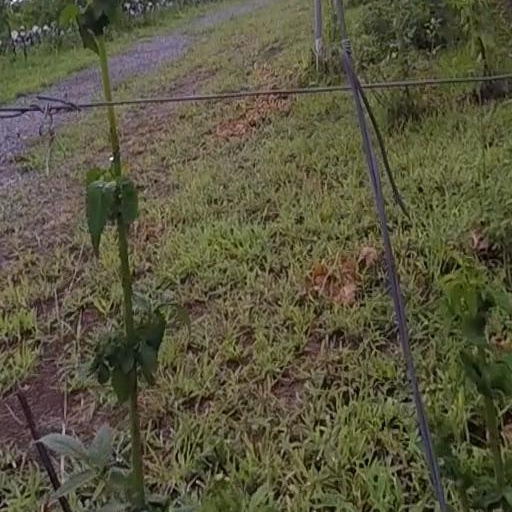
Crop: grape